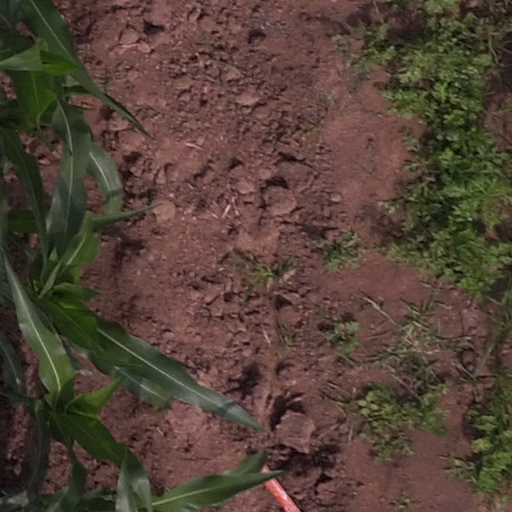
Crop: maize; corn